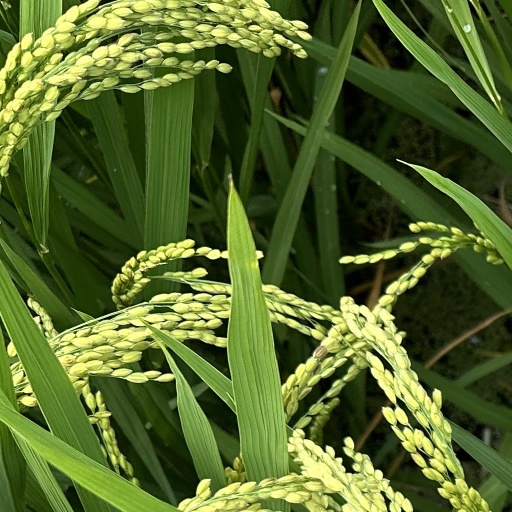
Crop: rice